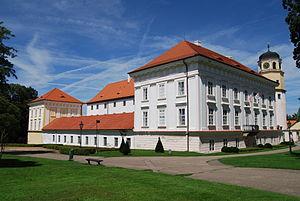
Vlašim est une ville du district de Benešov, dans la région de Bohême-Centrale, en Tchéquie. Sa population s'élevait à 11 550 habitants en 2020.